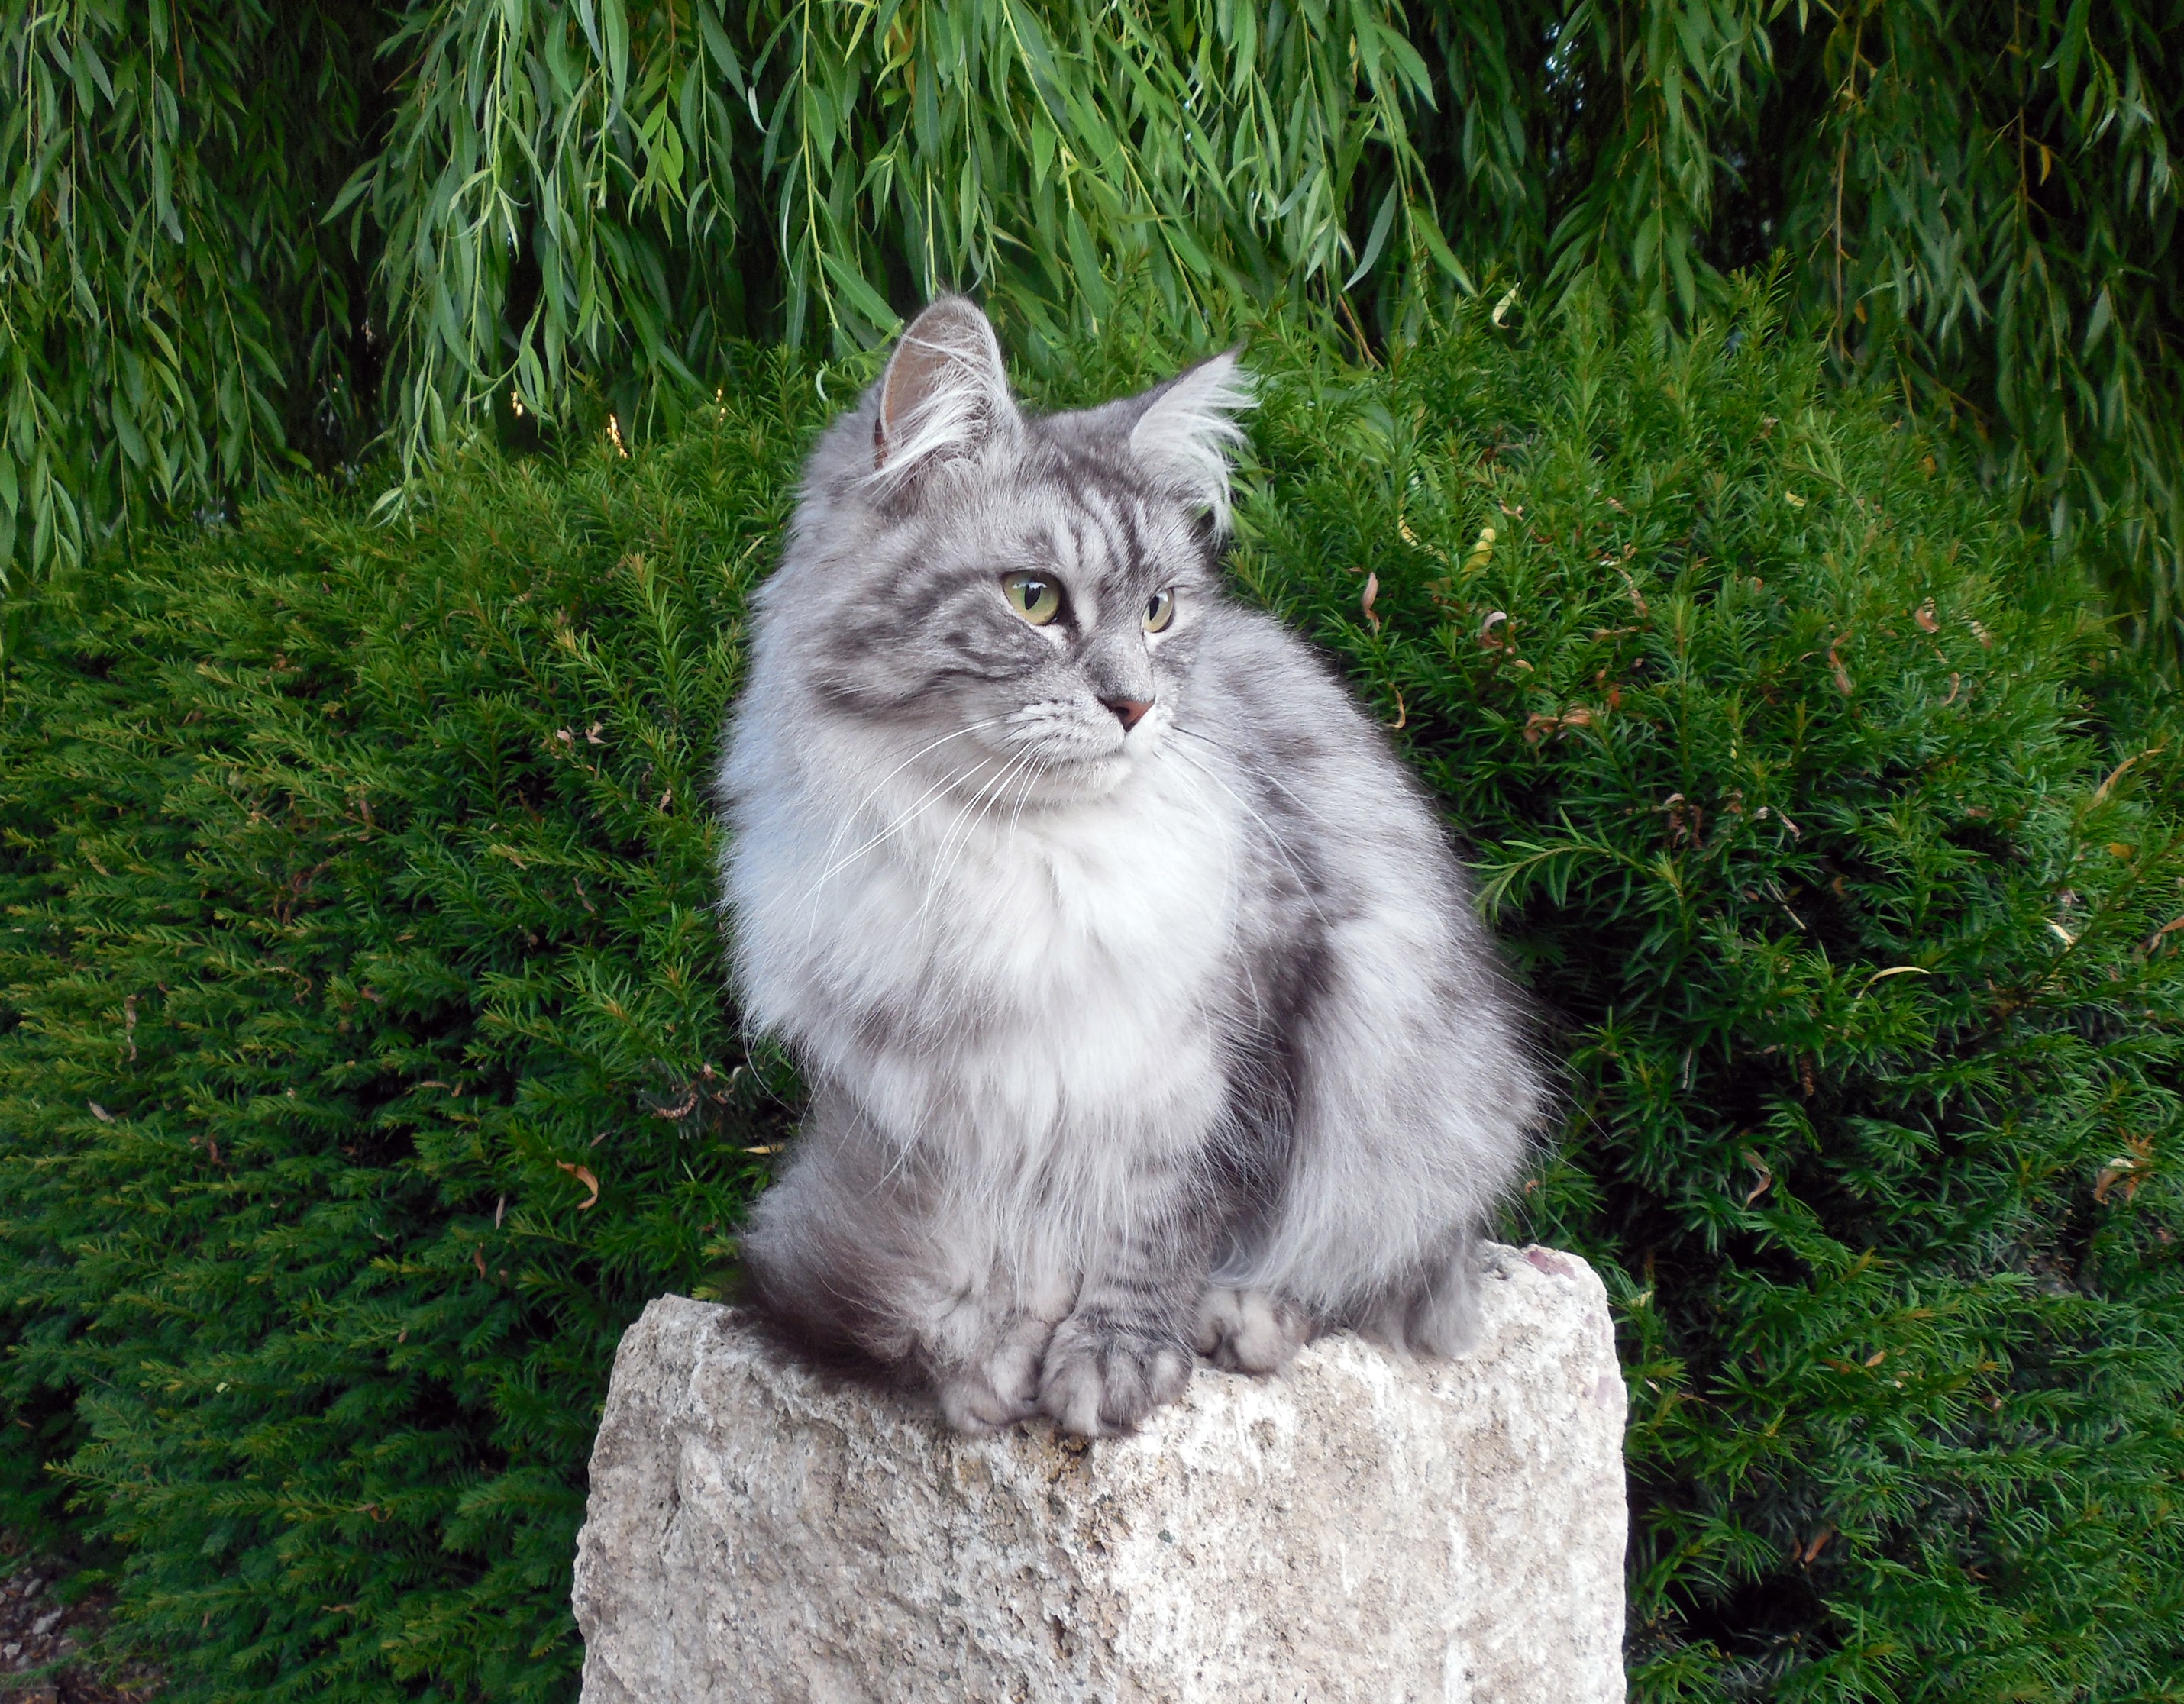
grass, sweet, cute, pet, fur, kitten, cat, mammal, fauna, whiskers, adidas, vertebrate, mieze, siberian, domestic cat, friendly, dear, cat's eyes, norwegian forest cat, cat fur, wild cat, small to medium sized cats, cat like mammal, nebelung, domestic short haired cat, domestic long haired cat, british semi longhair